Chile

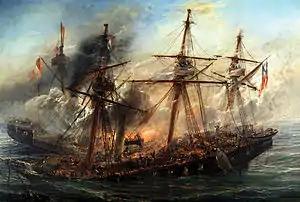
The Battle of Iquique on 21 May 1879. The victory of Chile in the War of the Pacific allowed its expansion into new territories.

Chile slowly started to expand its influence and to establish its borders. By the Tantauco Treaty, the archipelago of Chiloé was incorporated in 1826. The economy began to boom due to the discovery of silver ore in Chañarcillo, and the growing trade of the port of Valparaíso, which led to conflict with Peru over maritime supremacy in the Pacific. At the same time, attempts were made to strengthen sovereignty in southern Chile intensifying penetration into Araucanía and colonizing Llanquihue with German immigrants in 1848. Through the founding of Fort Bulnes by the Schooner Ancud under the command of John Williams Wilson, the Magallanes Region started to be controlled by country in 1843, while the Antofagasta Region, at the time in dispute with Bolivia, began to fill with people.